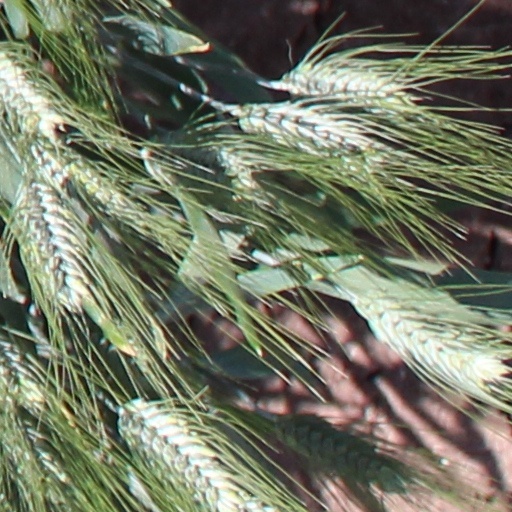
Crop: wheat